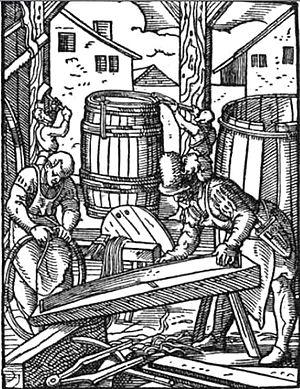
Tonnellerie XVIe siècle
Un tonneau est un conteneur de révolution servant à conserver les liquides de consommation. Inventé par les Celtes, et plus précisément par les Gaulois, le tonneau a traversé les siècles.